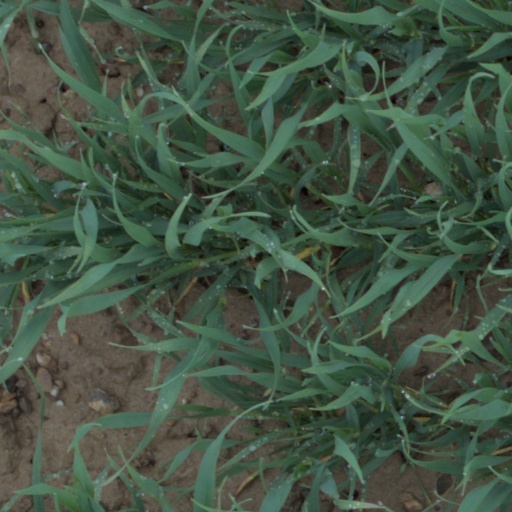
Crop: wheat